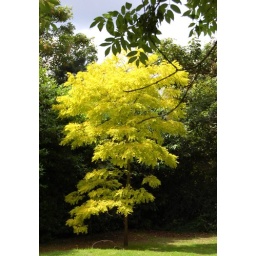
Like how the little yellow tree was alone surrounded by the dark green trees